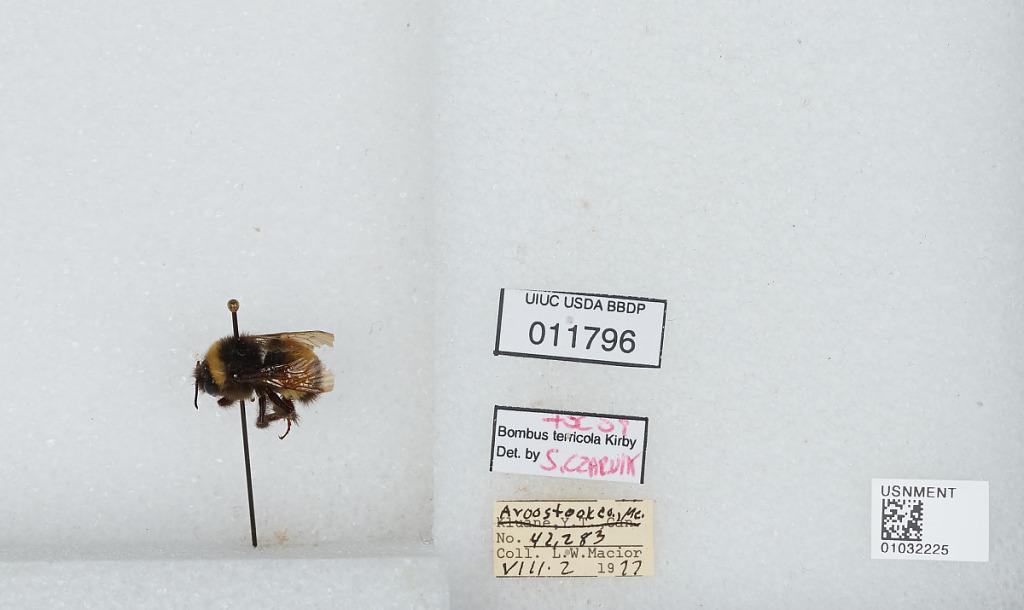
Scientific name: Bombus (Bombus) terricola Kirby
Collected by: L. Macior
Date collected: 1977-8-2
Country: United States
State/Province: Maine
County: Aroostook
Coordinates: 46.65, -68.58
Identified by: Czarnik, S.